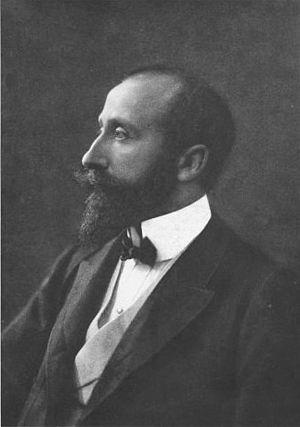
Charles Émile Ernest Bourlet, dit Carlo Bourlet, est un mathématicien français, né à Strasbourg le 25 avril 1866 et mort à Annecy le 12 août 1913.
Le moine et botaniste autrichien Gregor Mendel publie ses travaux sur les lois de l'hérédité.